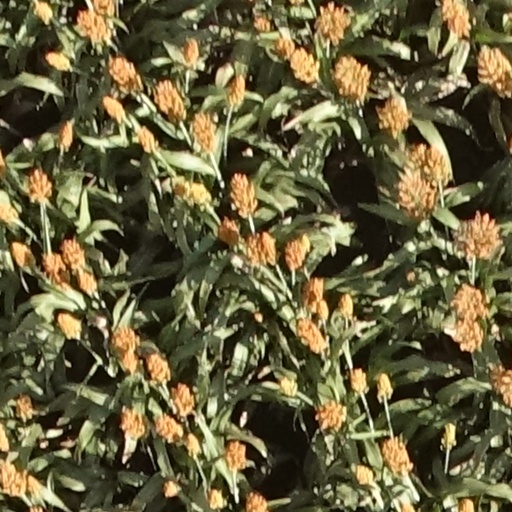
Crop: sorghum